Singing school

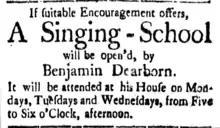
Benjamin Dearborn's singing school announcement in the New Hampshire Gazette, April 5, 1783

The first American singing schools began in New England in the early 1700s as an effort to spread the use of written music in congregational singing. In some denominations, controversies existed on whether congregations should sing audibly, and whether singing should be limited to the Psalms of David. This New England controversy centered around "regular singing" versus the "usual way". The "usual way" consisted of the entire congregation singing in unison tunes passed on by oral tradition, often by lining out. "Regular singing" consisted of "singing by note" or "rule". Though intended for the entire congregation, "regular singing" sometimes divided the congregation into singers and "non-singers". Massachusetts ministers John Tufts and Thomas Walter were among the leaders in this "reform movement". Tufts' "An Introduction to the Singing of Psalm Tunes" is generally considered the first singing school manual. By the middle of the 18th century, the arguments for "regular singing" had generally won the day.